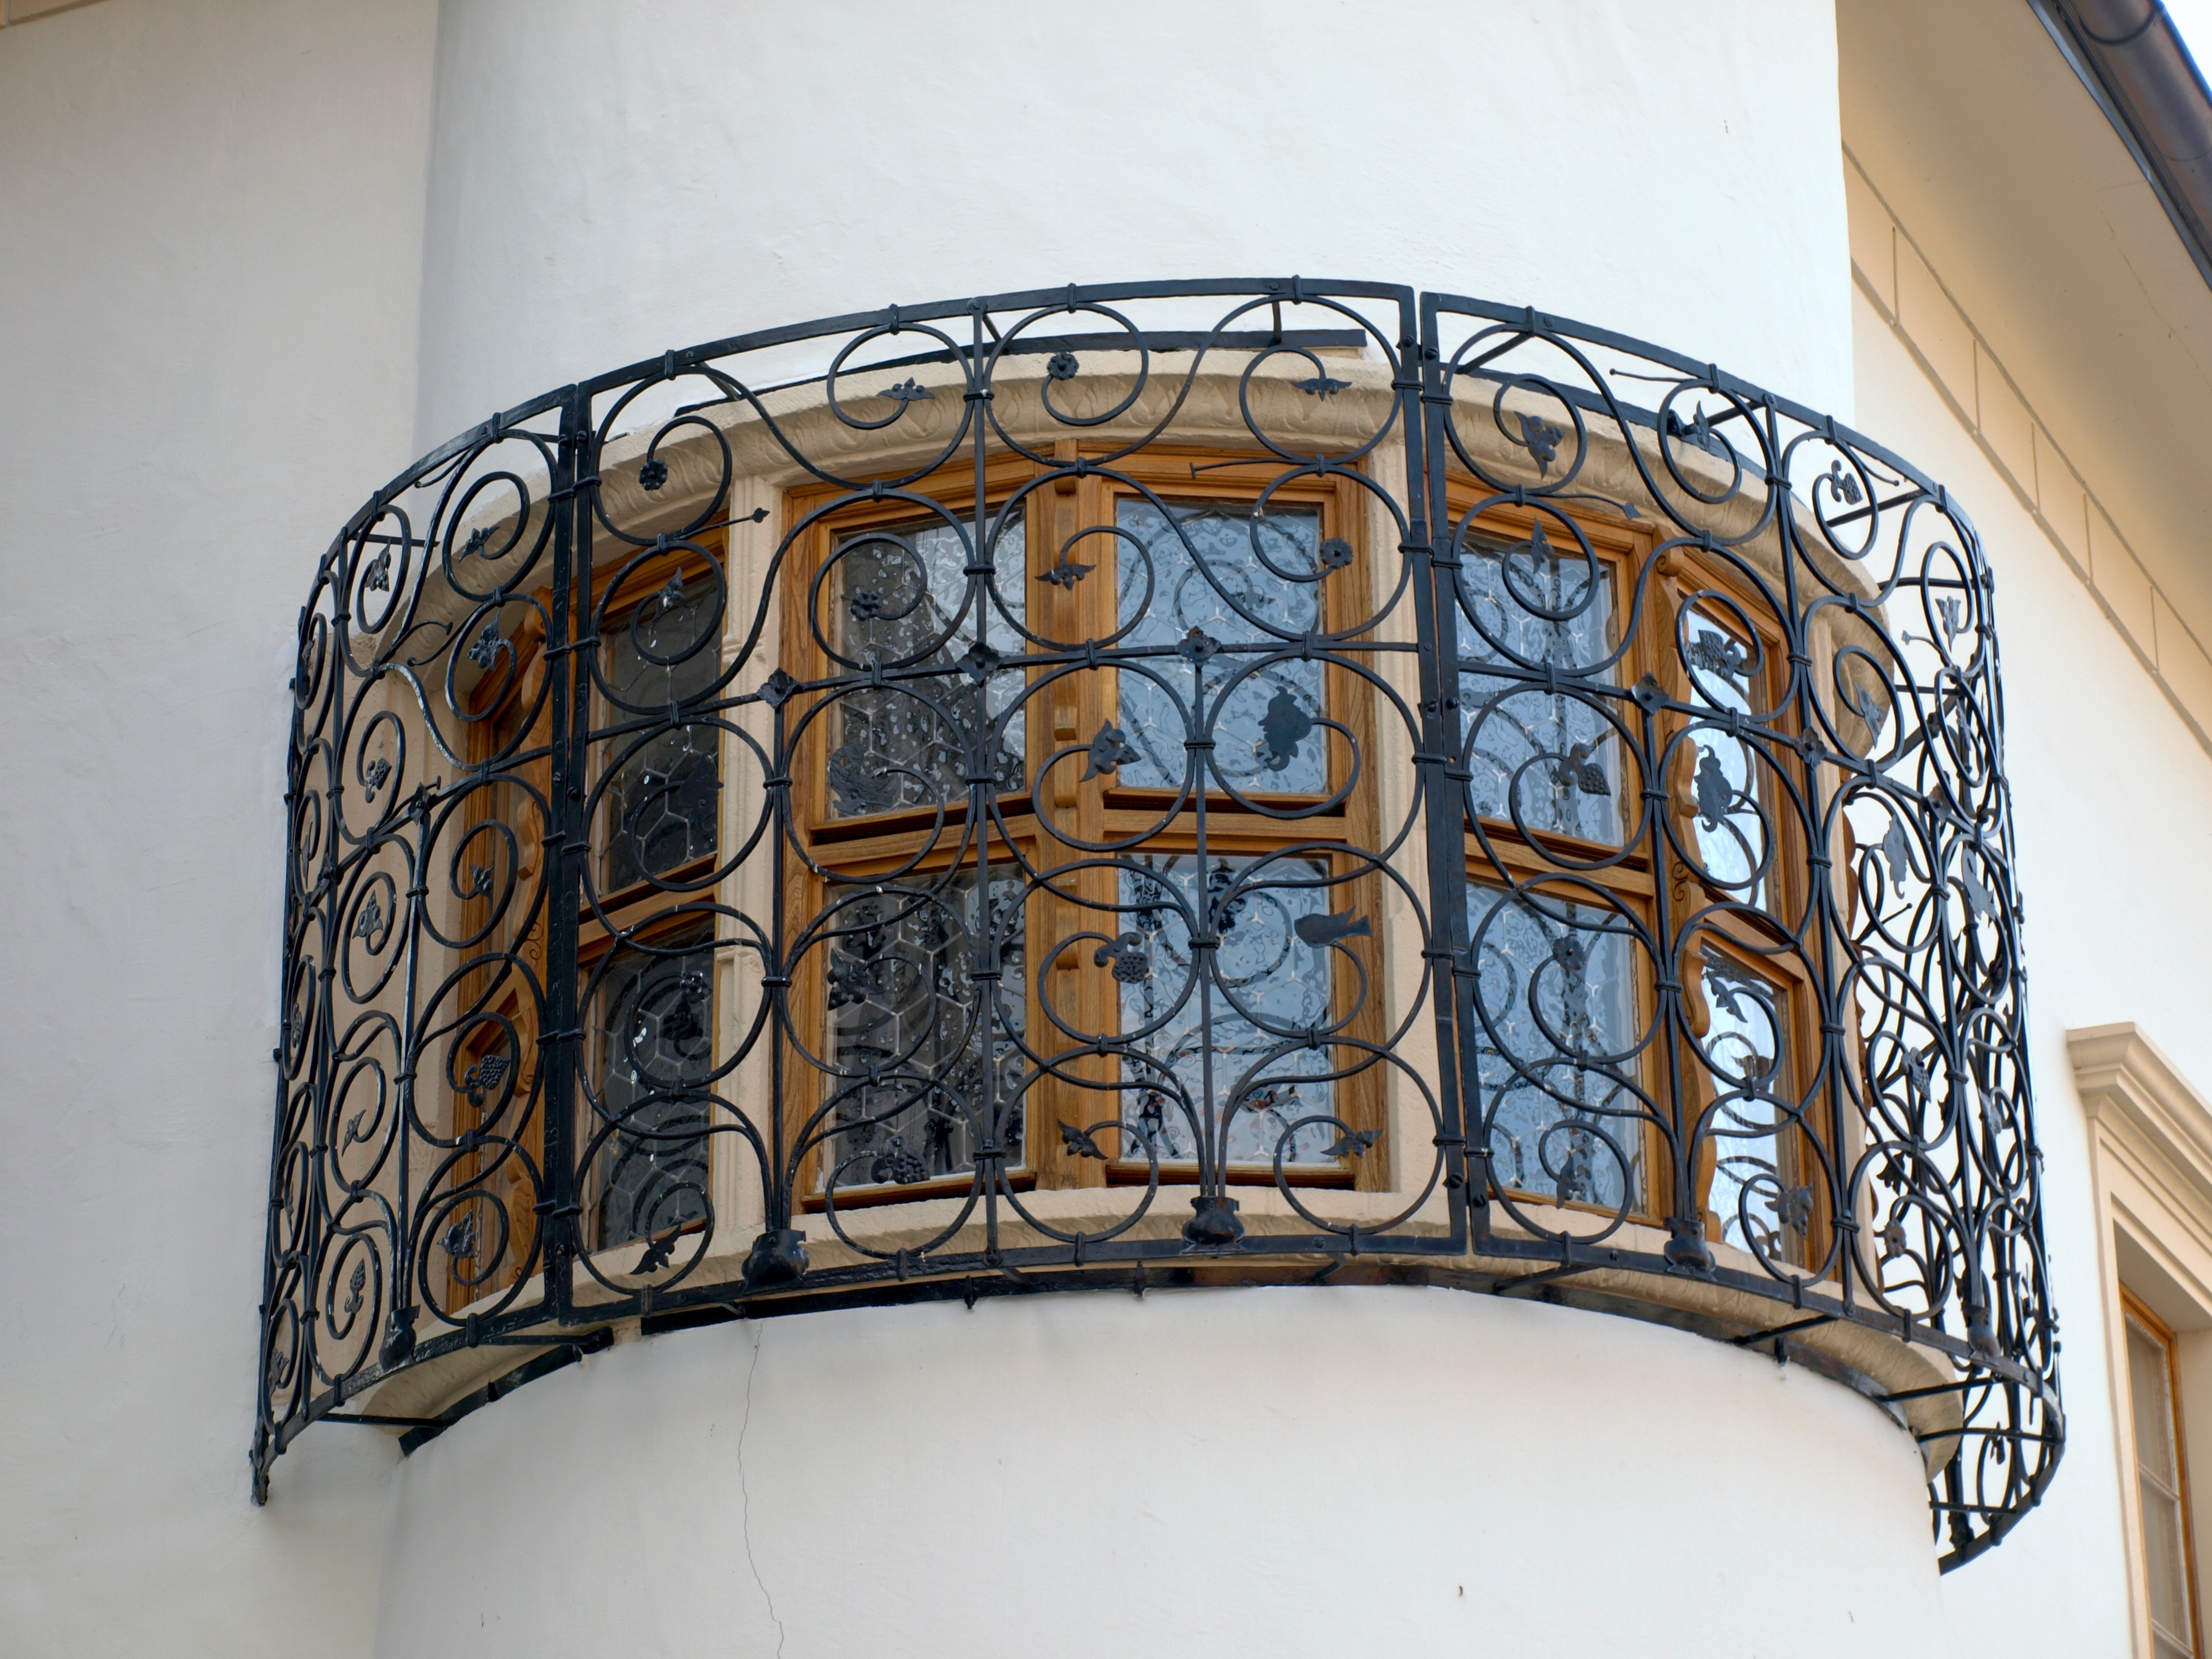
architecture, window, glass, arch, ceiling, metal, historic, furniture, lighting, decor, material, stained glass, art, design, windows, light fixture, iron, detail, ornamental, protection, wrought iron, ybbsitz, kanzlerhaus